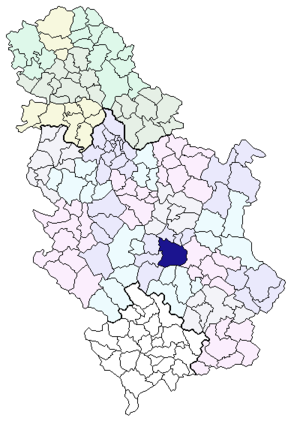
Kruševac est une ville de Serbie située dans le district de Rasina. Kruševac est le centre administratif du district. Au recensement de 2011, la ville intra muros comptait 57 627 habitants et le territoire dont elle est le centre, appelé Ville de Kruševac, 127 429.